Question: Please indicate a possible affordance area of the bed that can be used for sitting on
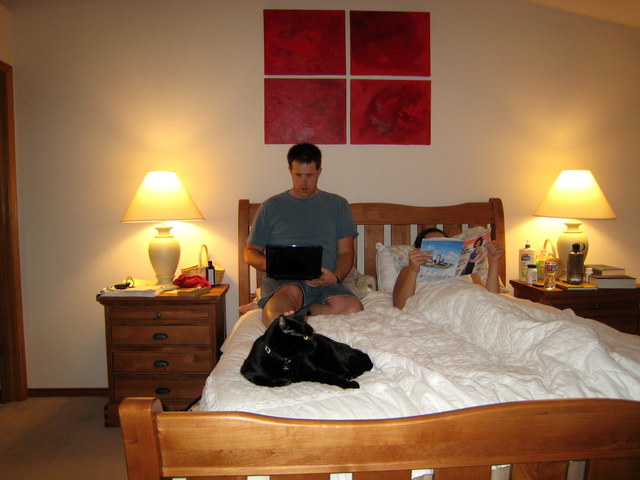
Answer: [164.5, 290, 638.5, 477]